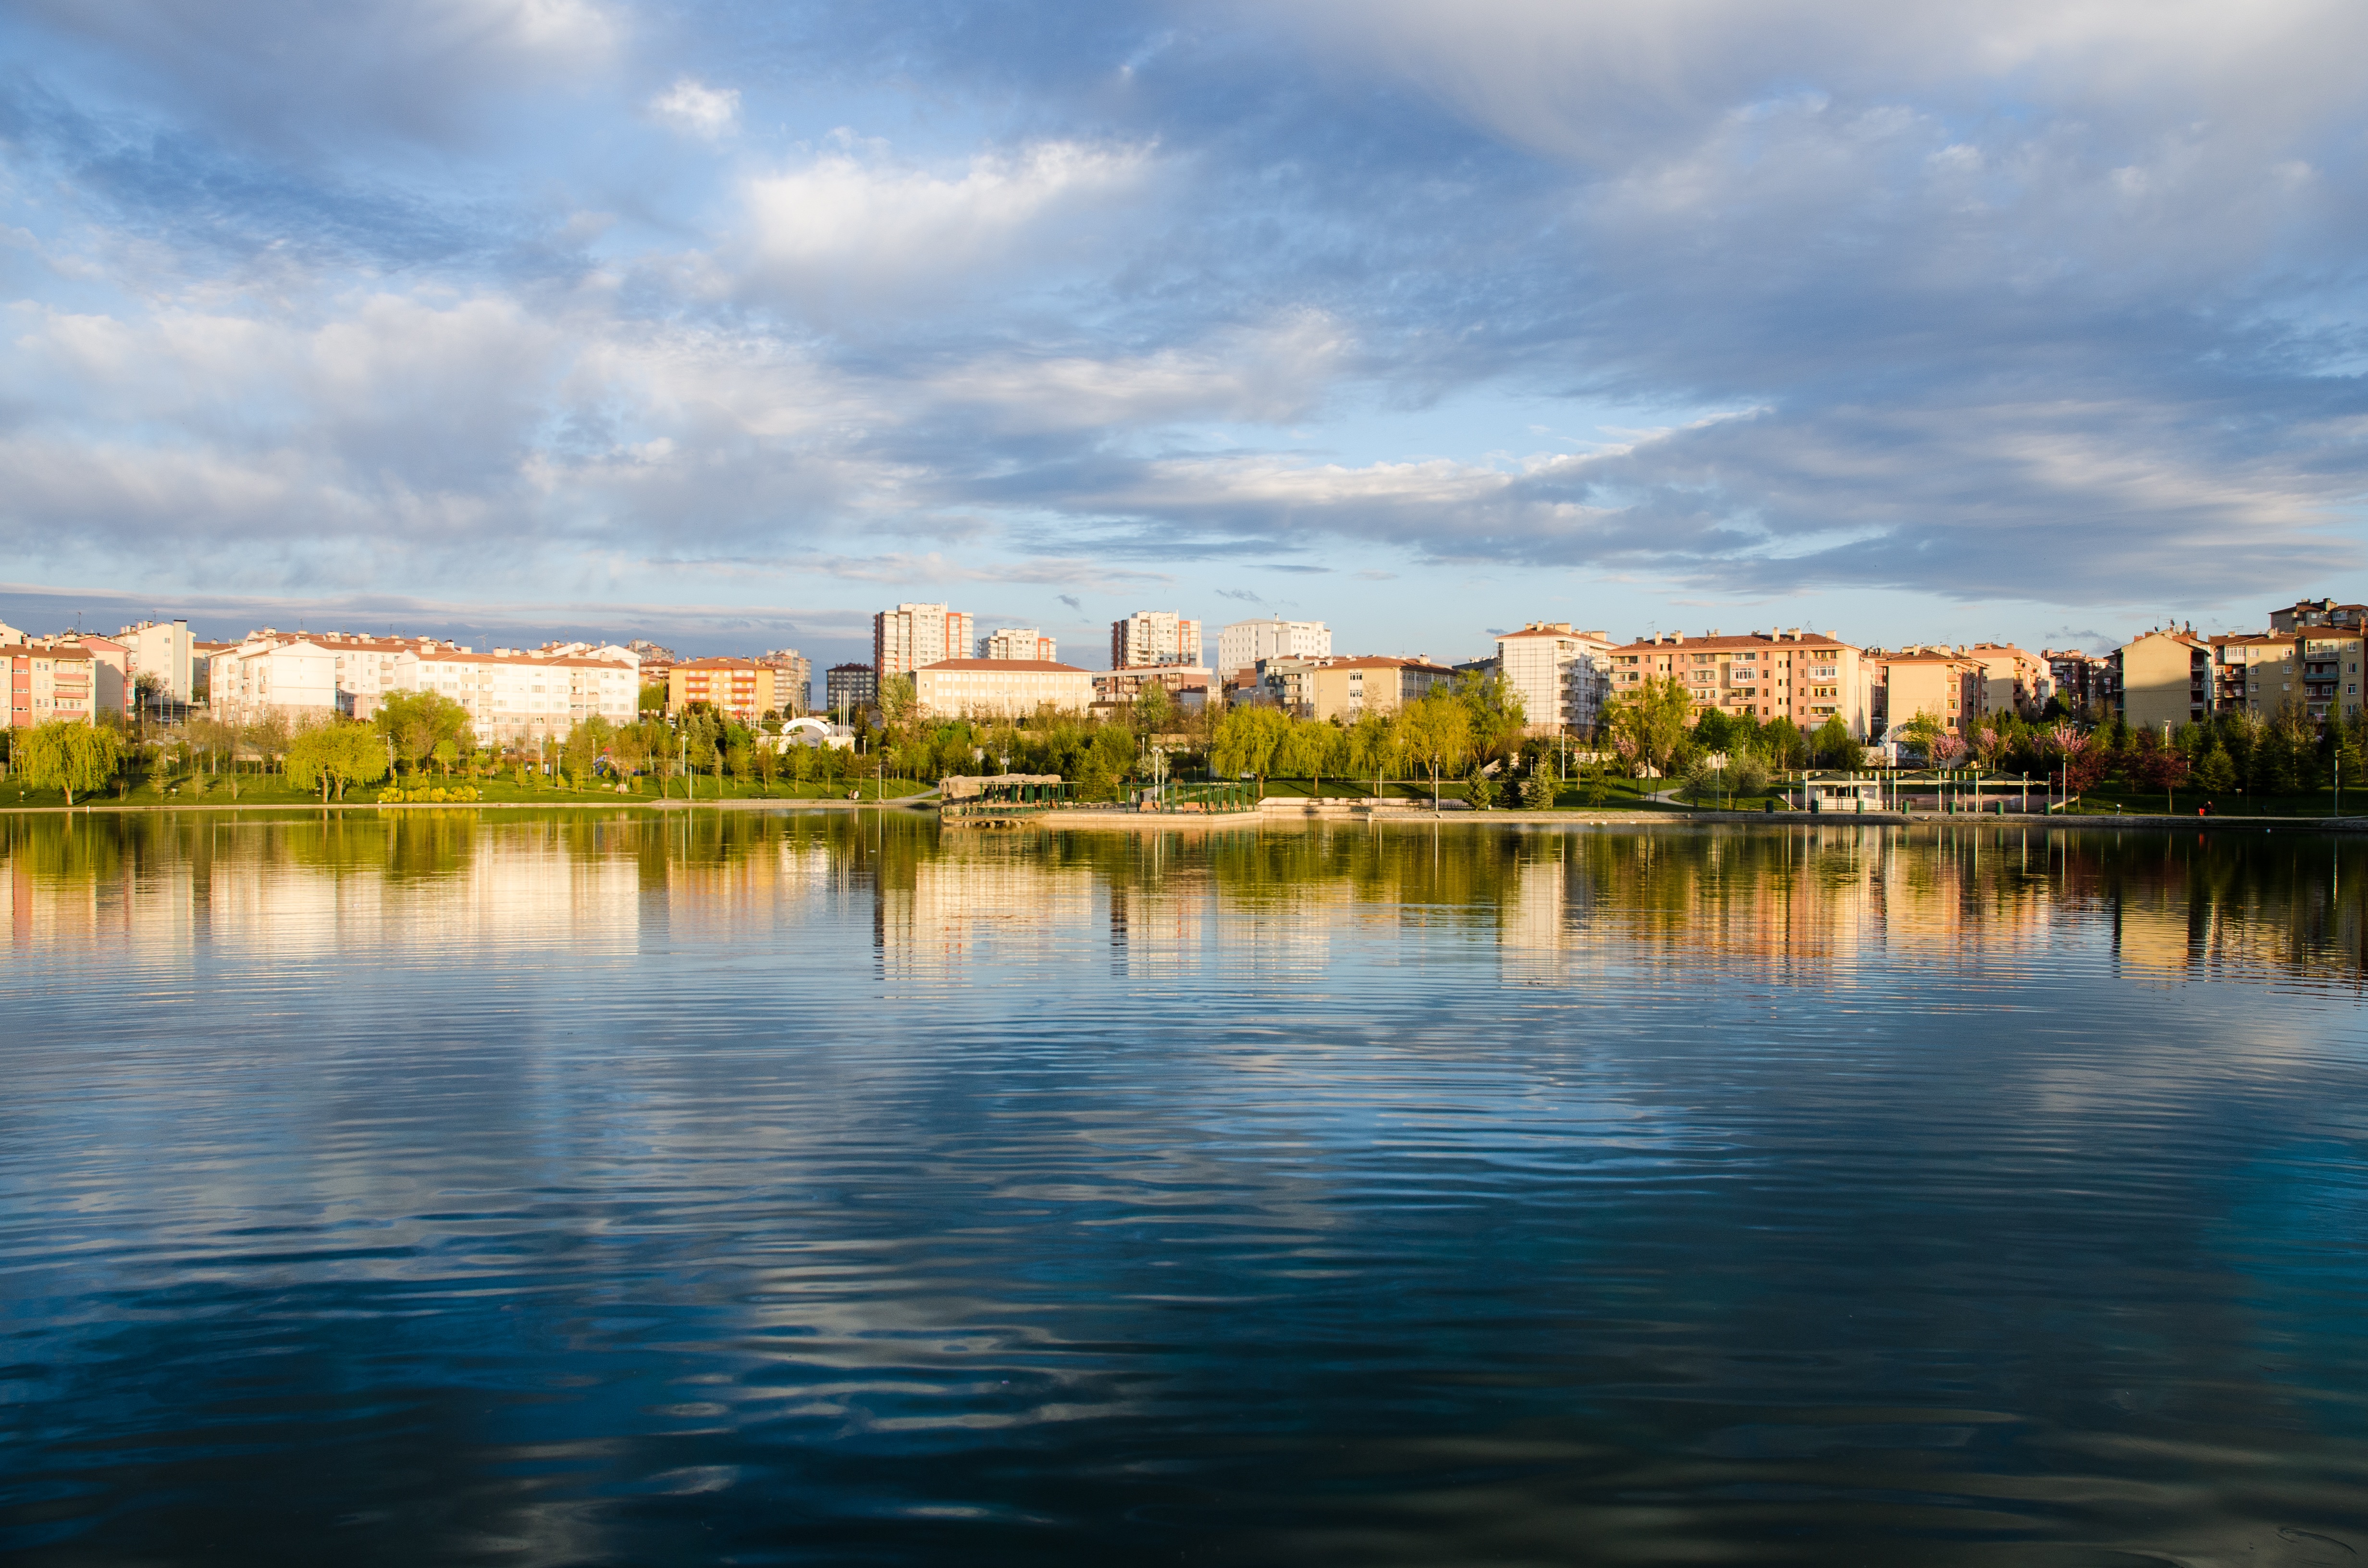
landscape, sea, water, horizon, cloud, sky, skyline, sunlight, morning, lake, river, cityscape, panorama, dusk, evening, reflection, amusement park, park, waterway, body of water, in the evening